National Police Agency (South Korea)

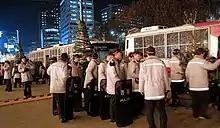
Riot Police officers deployed with riot shields in Seoul

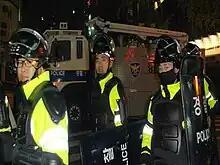
Riot Police officers with riot shields at the 2010 G20 meeting

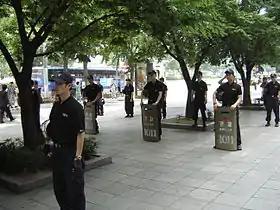
Compulsory Service Police of the SMPA with riot shields

The Compulsory Service Police division of the National Police Agency was an anti-espionage paramilitary unit of military conscripts, established in 1967 during the Third Republic. Its members primarily dealt with counterintelligence, but their duties were quickly expanded to include riot policing. Each battalion is assigned to a municipal police agency in the country. In their riot gear, they were once identified by their signature metal riot shields which are numbered such as "1001" or "1011", and on their helmets with the NPA emblem. Now, the police instead use modern tactical clear plastic shields and deploy high-powered water cannons to minimize civilian injuries. Two weeks of training are required for each draftee.